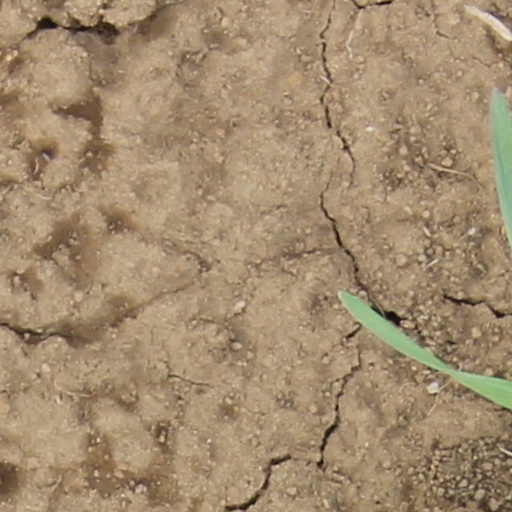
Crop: wheat